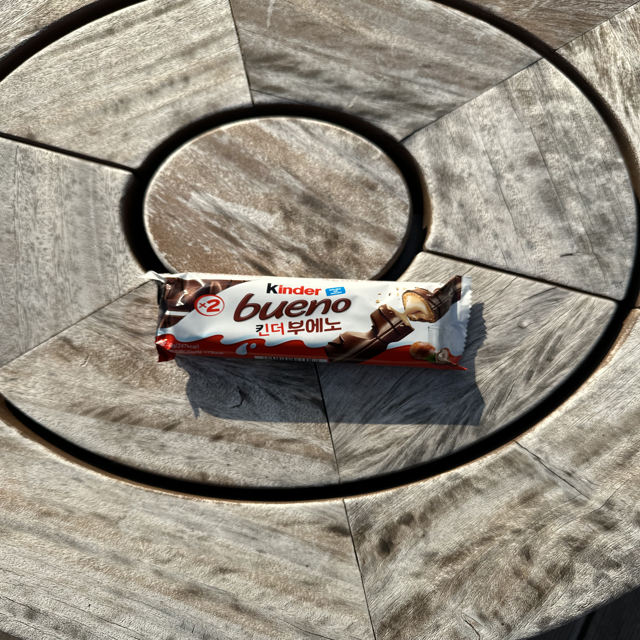
Label: plastics